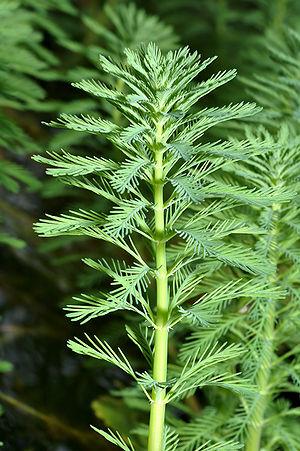
Le lac de Saint-Cassien est un lac de barrage français situé en Provence, dans le sud-est du département du Var, dans la communauté de communes du Pays de Fayence, nommé d'après Saint Cassien.
Myriophyllum aquaticum, appelé en français Myriophylle aquatique ou Myriophylle du Brésil, elle est souvent vendue sous le nom Myriophyllum propium. Elle est de la famille des Haloragaceae, c'est une plante herbacée, vivace et amphibie.
Le genre Myriophyllum fait partie de la famille de plantes aquatiques des Haloragaceae et comprend 45 espèces.